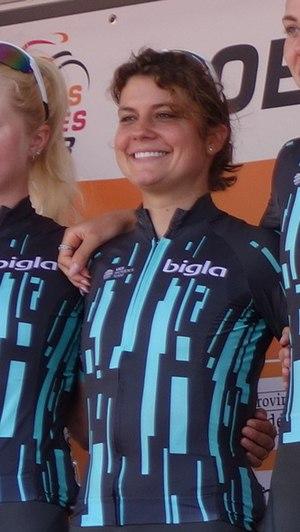
Leah Thomas est une coureuse cycliste professionnelle américaine.
L'équipe cycliste Paule Ka est une équipe cycliste féminine basée à Lyss, en Suisse. Créée en 2005 sous le nom de Bigla, elle est sponsorisée à ses débuts par l'entreprise de meubles de bureaux homonyme. En juillet 2020, son sponsor principal devient Paule Ka, une marque française de prêt-à-porter.
La saison 2019 de l'équipe cycliste Cervélo Bigla est la sixième de la formation depuis son retour au niveau professionnel en 2014. L'Américaine Leah Thomas et la Tchèque Nikola Nosková sont les principales arrivées dans l'équipe. Celle-ci perd cependant deux de ses leaders des années précédentes en Ashleigh Moolman et Lotta Lepistö.